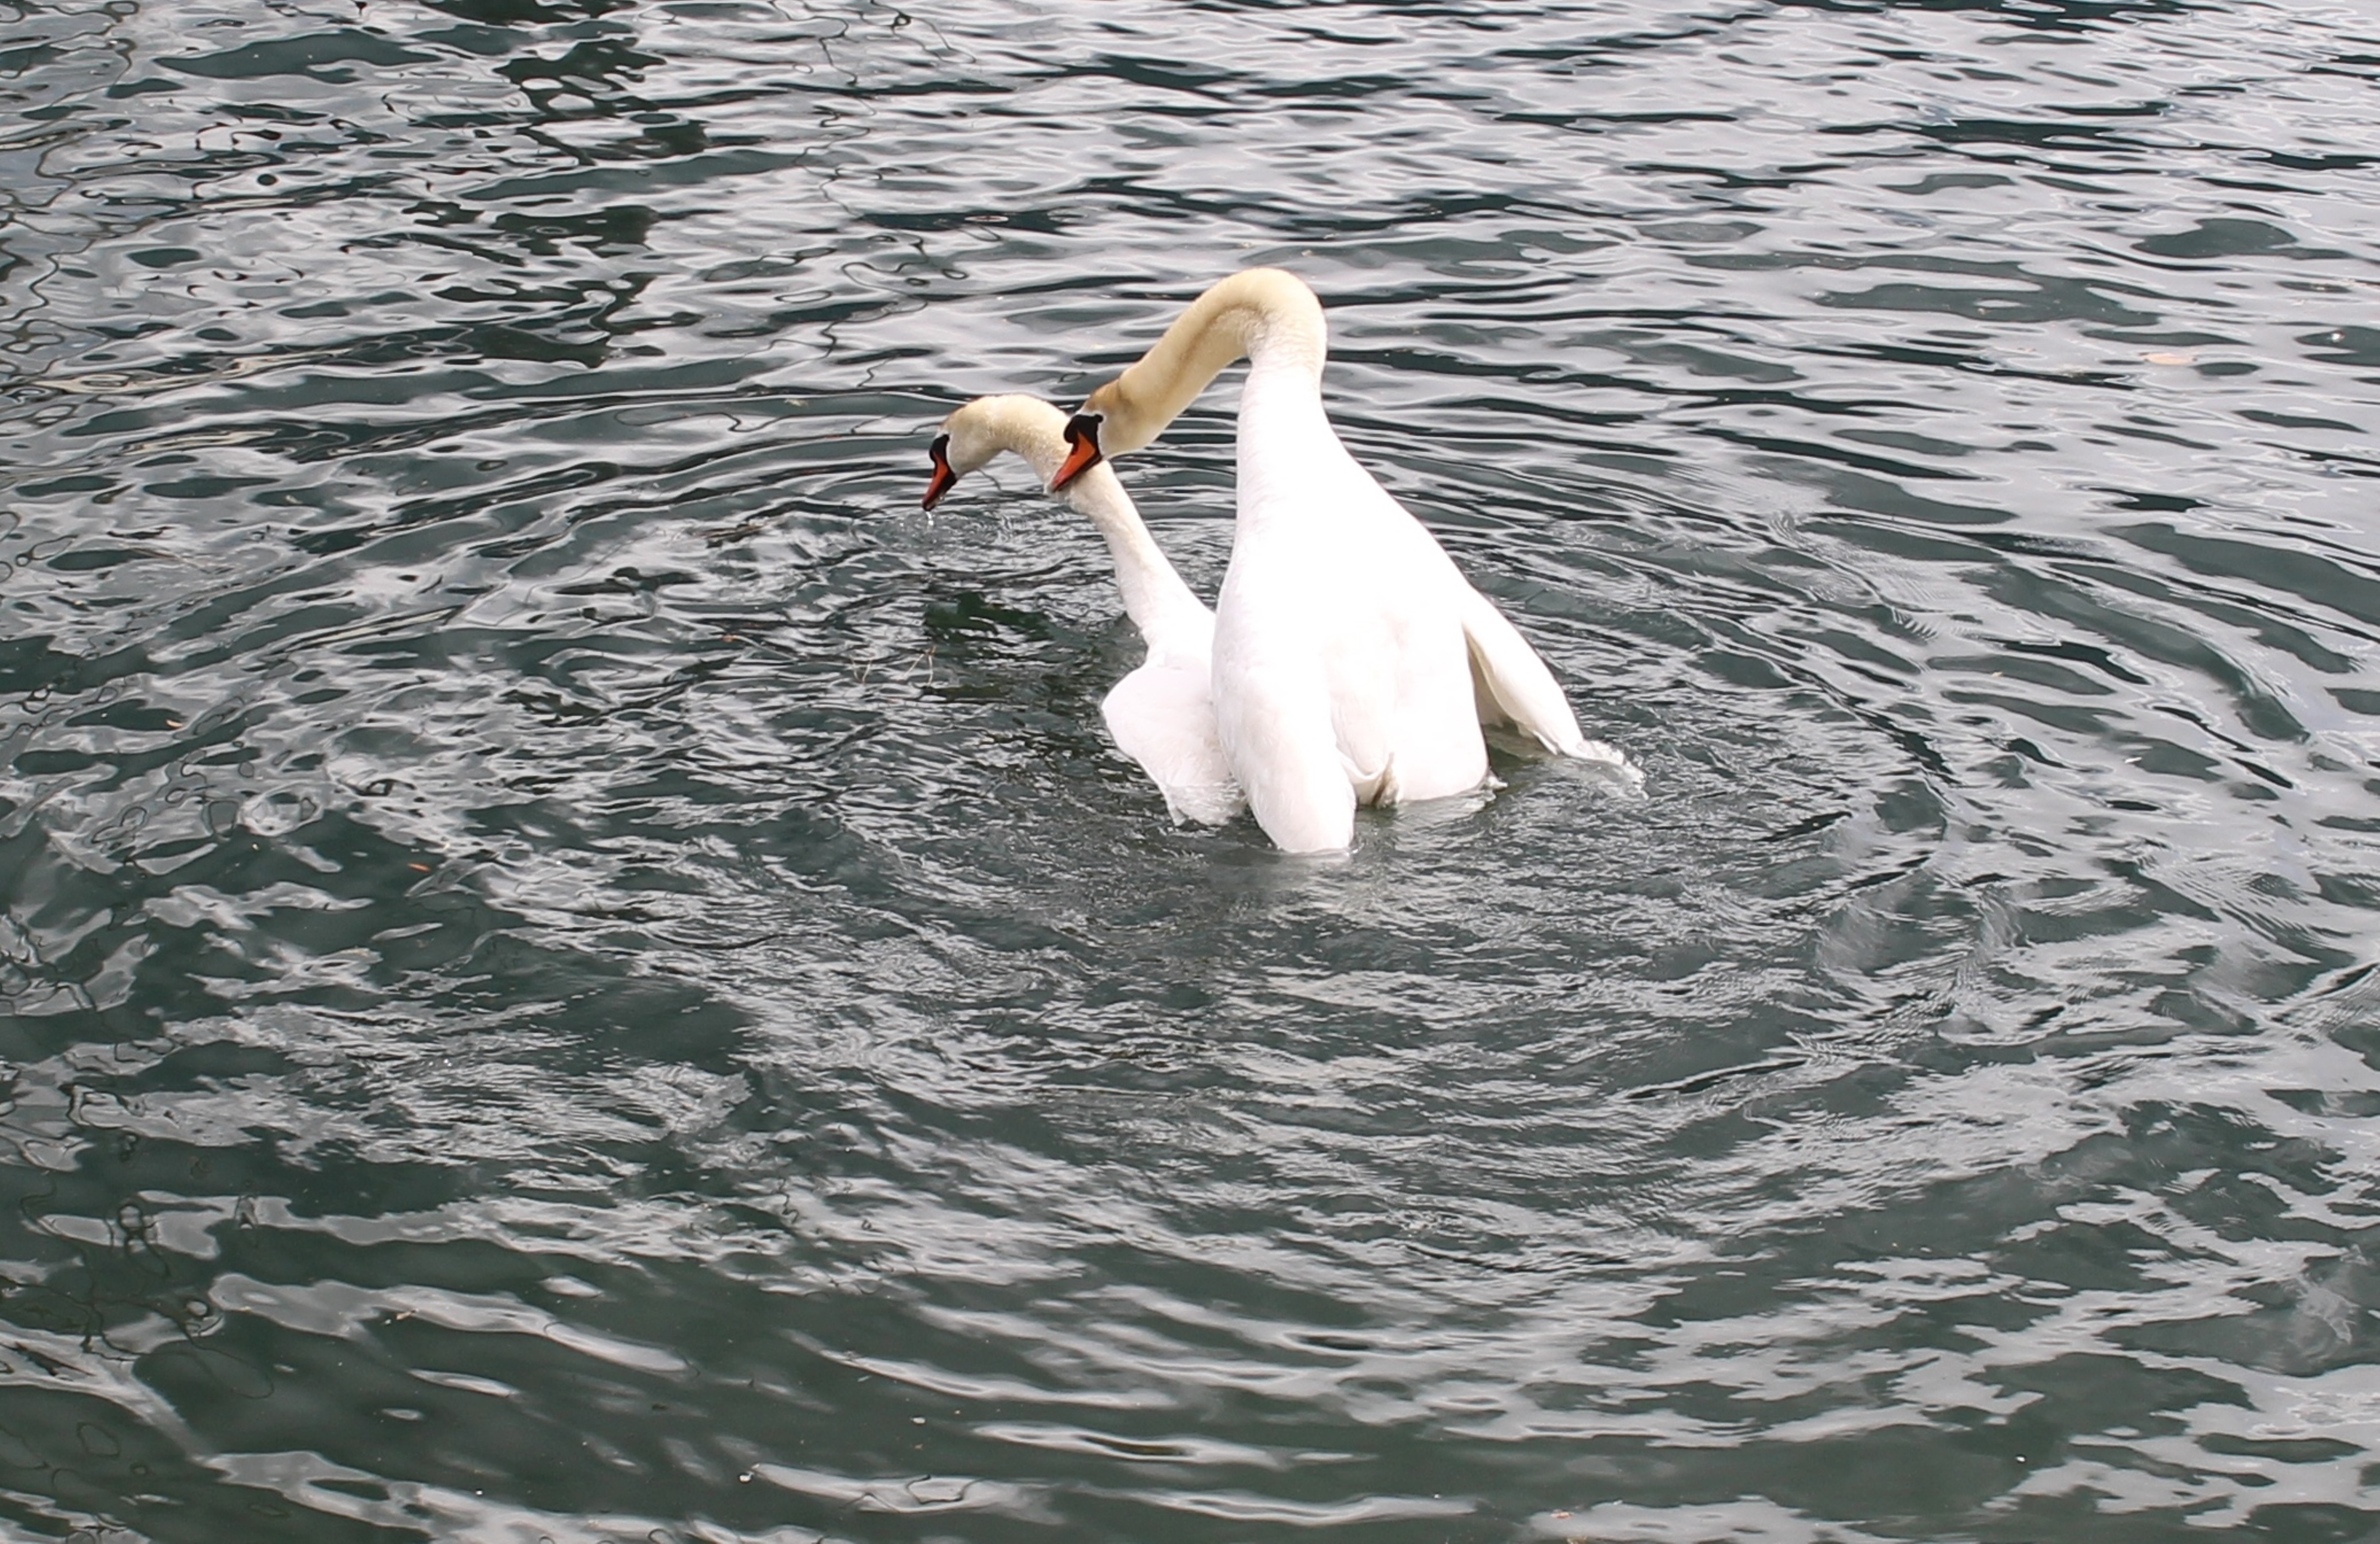
bird, wing, lake, pelican, seabird, beak, wedding, swan, swans, vertebrate, switzerland, waterfowl, egret, locarno, water bird, ticino, lago maggiore, swan pair, ducks geese and swans